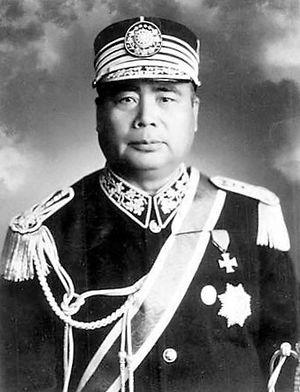
La période des seigneurs de la guerre chinois est une expression qui désigne la période de guerre civile de l'histoire de la Chine allant de 1916 à 1937. Au cours de cette période, la Chine s'est morcelée en de nombreuses factions et cliques militaires. Cela s'est amorcé au début de 1916 avec la mort de Yuan Shikai et s'est fini avec la fin de l'expédition du Nord et la réunification chinoise de 1928. Mais après cette date, il subsistait en Chine de puissants gouverneurs militaires locaux indépendants jusqu'à l'invasion japonaise de 1937 et la constitution du second front uni. Il faudra attendre la fin de la guerre civile chinoise en 1949 et la victoire de Mao Zedong pour que la Chine n'ait plus de seigneurs de la guerre.